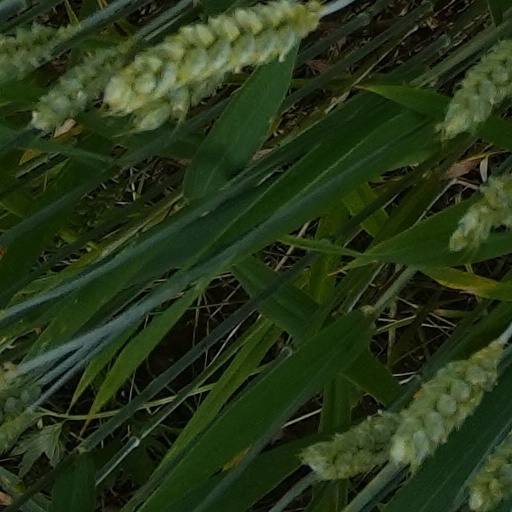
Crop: wheat